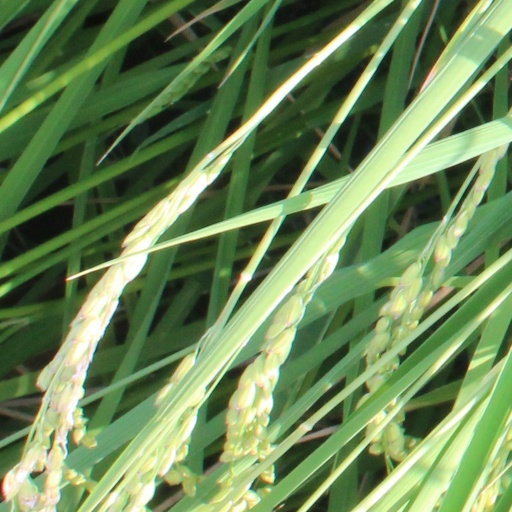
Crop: rice